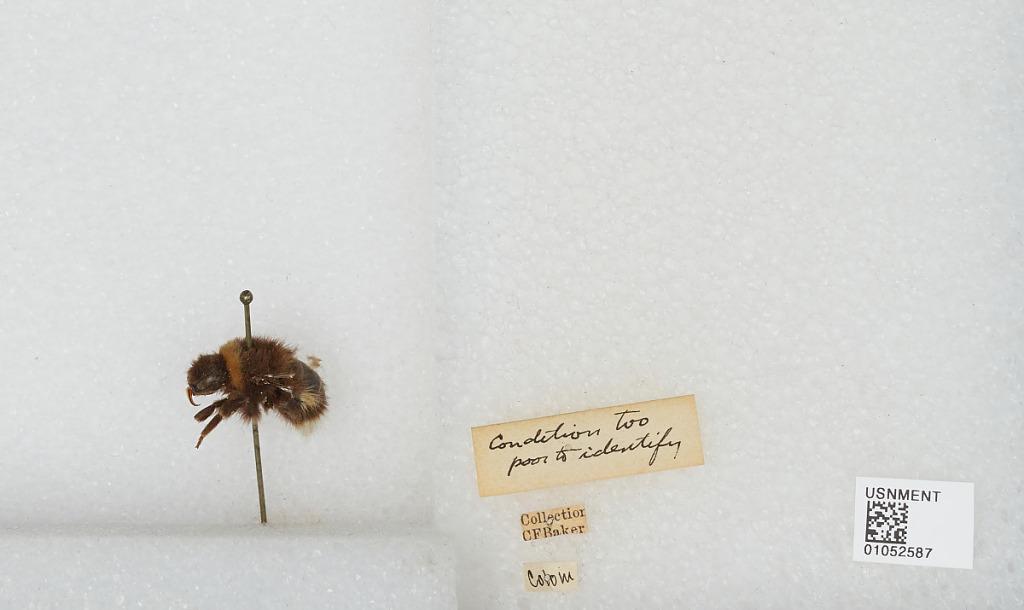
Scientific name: Bombus sp.
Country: Colombia